Annie Montague Alexander

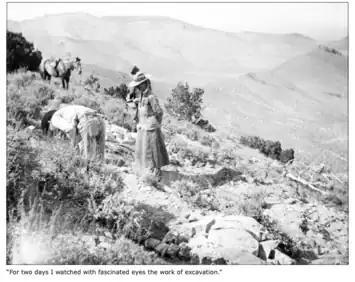
Annie Alexander watching Eustace Furlong excavate on the Saurian Expedition of 1905. This photo and caption are from the 1905 scrapbook.

After numerous expeditions in Alaska, Alexander had amassed a large collection of both flora and fauna. Moved by the notion that she needed to preserve the wildlife that she saw as rapidly disappearing from the western United States, Alexander proposed and financed a new museum in California. The goal of the museum was to provide paleontological material to researchers on campus to further their studies as well as preserve the declining environment around them for posterity as well as cultivating an interest in natural history.